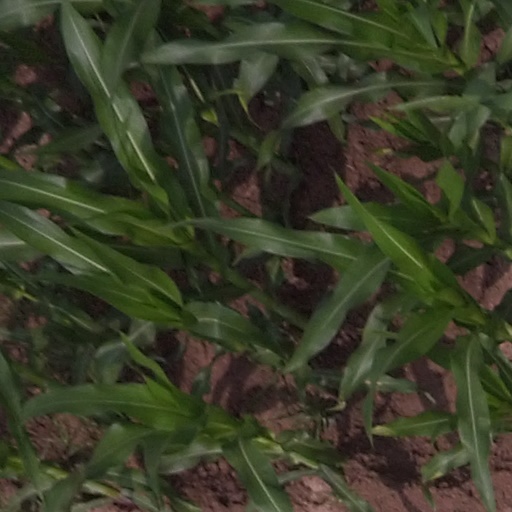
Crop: maize; corn